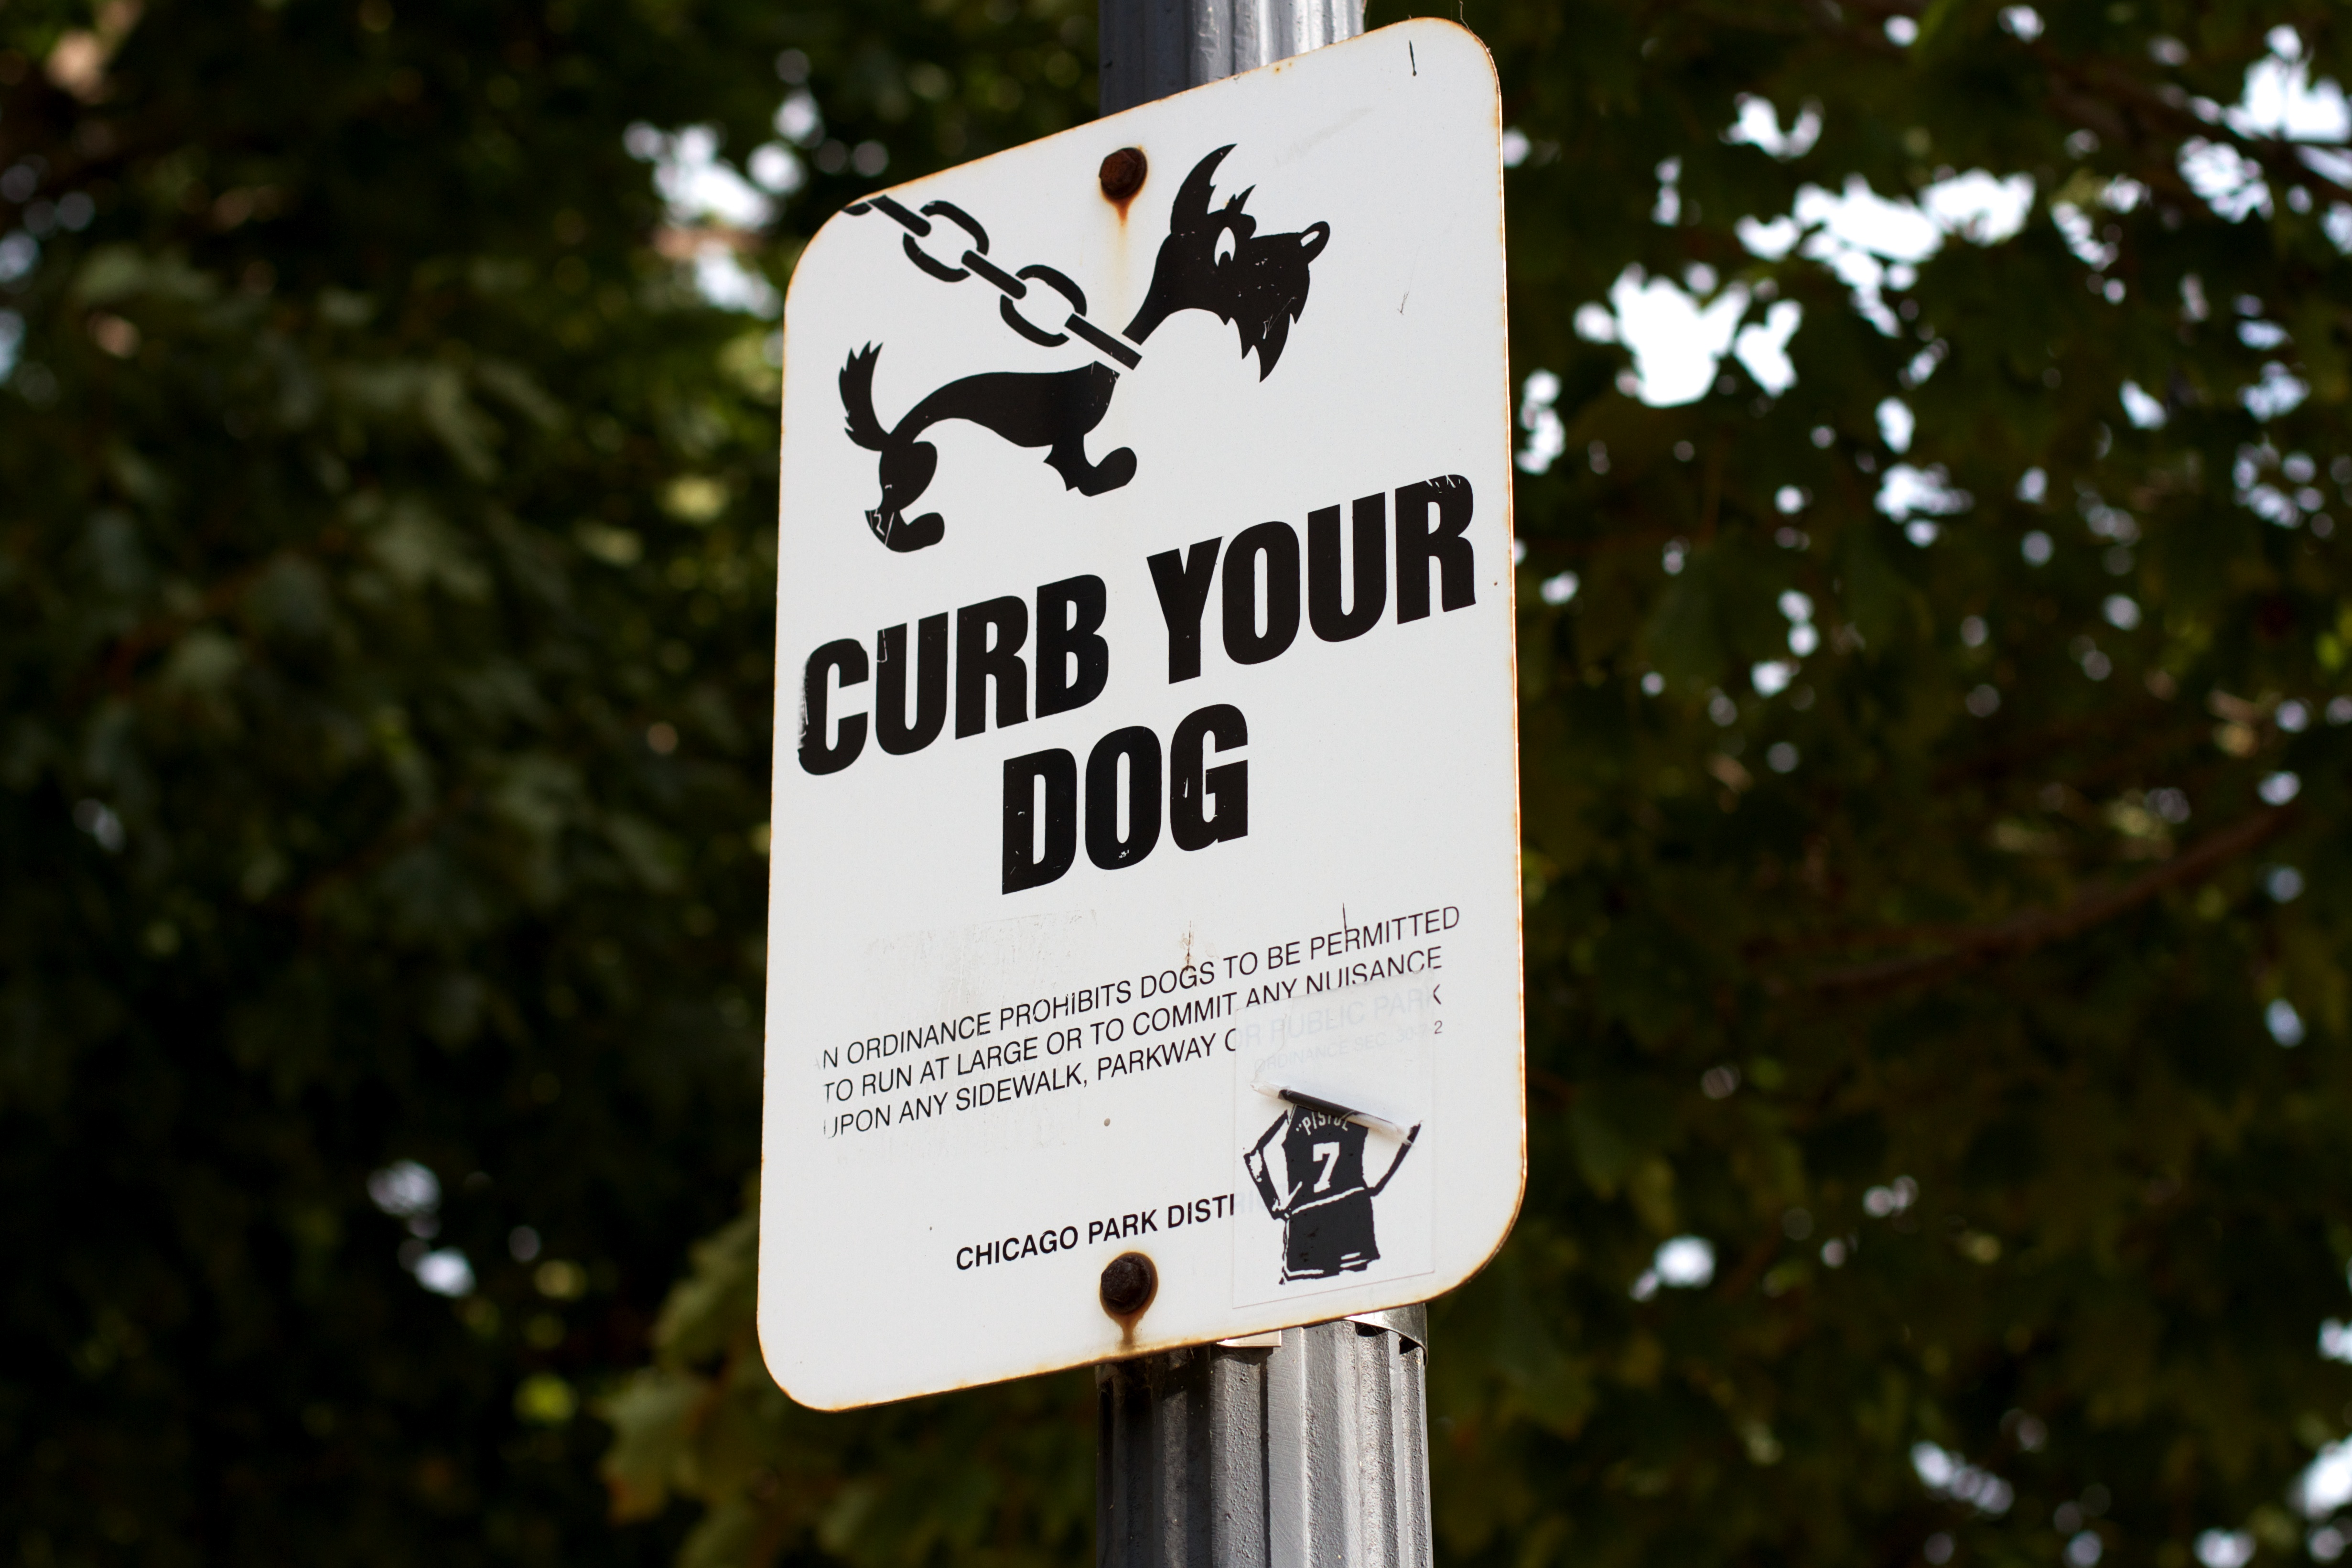
number, advertising, sign, street sign, signage